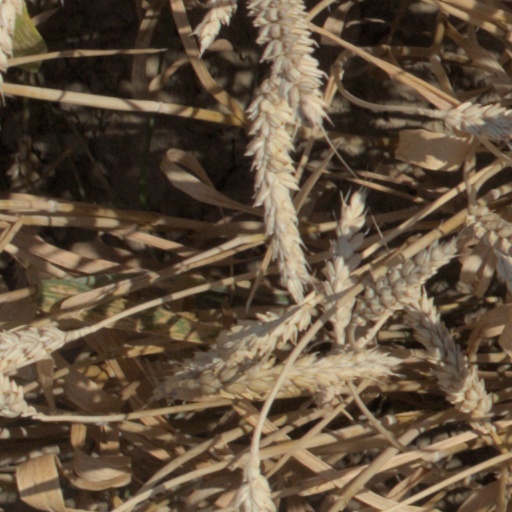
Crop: wheat